Histone deacetylase

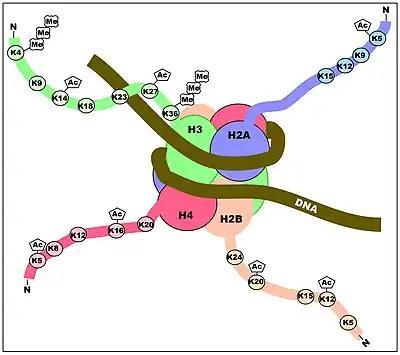
Some activation signals on a nucleosome: Nucleosomes consist of four pairs of histone proteins in a tightly assembled core region plus up to 30% of each histone remaining in a loosely organized tail (only one tail of each pair is shown). DNA is wrapped around the histone core proteins in chromosomes. The lysines (K) are designated with a number showing their position as, for instance (K4), indicating lysine as the 4th amino acid from the amino (N) end of the tail in the histone protein. Methylations {Me}, and acetylations [Ac] are common post-translational modifications on the lysines of the histone tails.

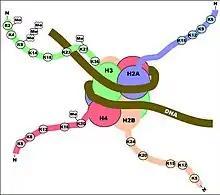
Some repression signals on a nucleosome.

Histone acetylation plays an important role in the regulation of gene expression. Hyperacetylated chromatin is transcriptionally active, and hypoacetylated chromatin is silent. A study on mice found that a specific subset of mouse genes (7%) was deregulated in the absence of HDAC1. Their study also found a regulatory crosstalk between HDAC1 and HDAC2 and suggest a novel function for HDAC1 as a transcriptional coactivator. HDAC1 expression was found to be increased in the prefrontal cortex of schizophrenia subjects, negatively correlating with the expression of GAD67 mRNA.